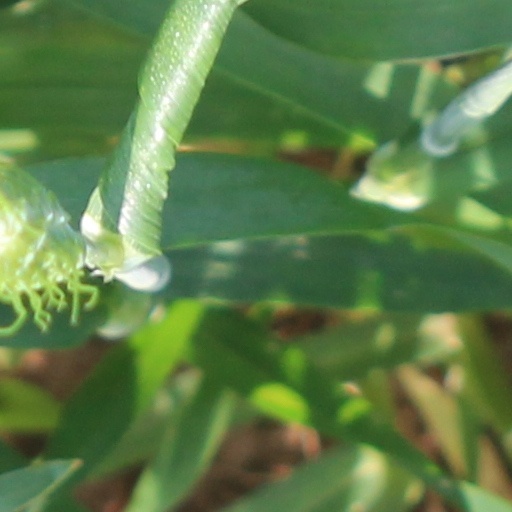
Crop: wheat